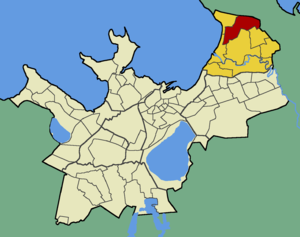
Mähe est un quartier du district de Pirita à Tallinn en Estonie.